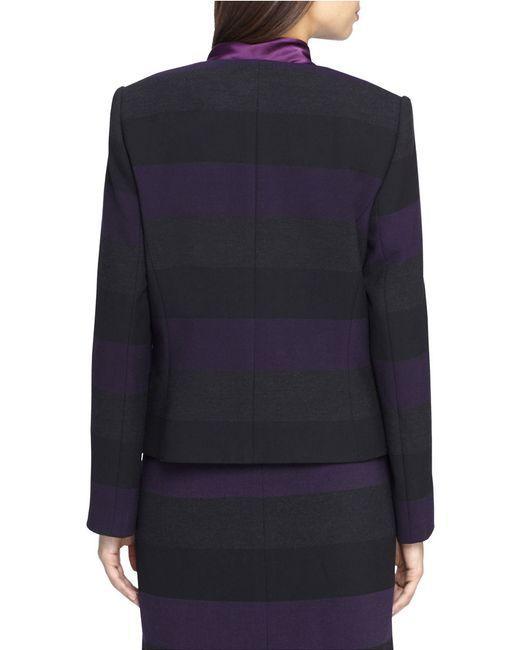
Bleistiftrock Esteem aus Krepp für Damen in Lila und Schwarz